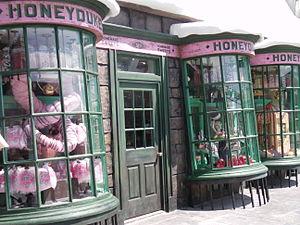
The Wizarding World of Harry Potter est le nom de zones thématiques liées à l'univers de Harry Potter, situées dans plusieurs parcs Universal. La première zone présentée sous ce nom ouvre en 2010 à Universal's Islands of Adventure à Orlando, en Floride. Une extension de la zone est inaugurée en 2014 à Universal Studios Florida, le parc voisin. La zone d'Universal's Islands of Adventure est dupliquée à Universal Studios Japan en 2014. Un projet similaire est réalisé à Universal Studios Hollywood, en Californie en 2016.